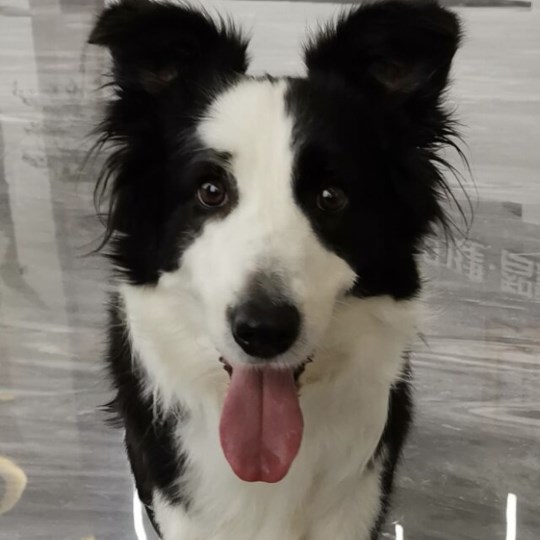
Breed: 2594-n000109-Border_collie